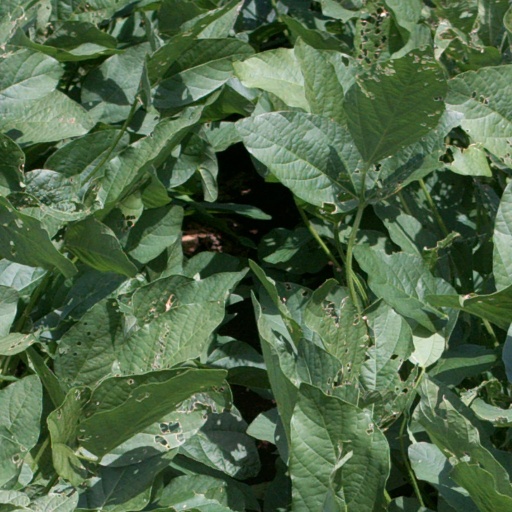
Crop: soybean